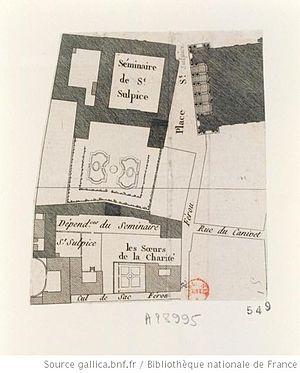
Eglise et séminaire Saint-Sulpice sur le plan de Paris de Verniquet à la fin du XVIIIe siécle.
L'église Saint-Sulpice est une église paroissiale catholique située dans le quartier de l'Odéon, dans le 6ᵉ arrondissement de Paris.